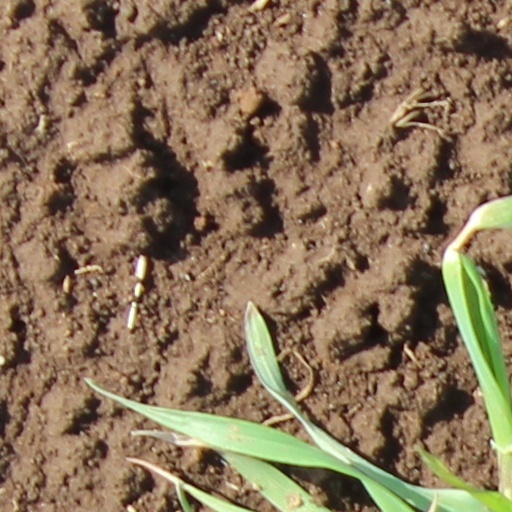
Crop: wheat